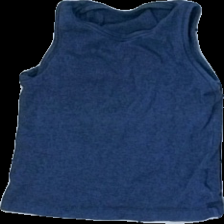
View: back
Type: Tank top
Category: Children
Brand: Not in the list
Brand text on label: mothercare
Colors: Blue
Material: 100% cotton
Size: 104
Season: Summer
Damage location: bottom right
Damage 2 location: bottom left
Damage 3 location: bottom center
Price range: <50
Recommended usage: Reuse
Description: blått linne, lite nopprig